Kamil Kościelny

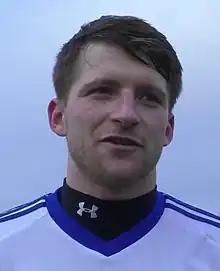
Kamil Kościelny 2018

Kamil Kościelny (born 4 August 1991) is a Polish professional footballer who plays as a defender for I liga club Miedź Legnica.